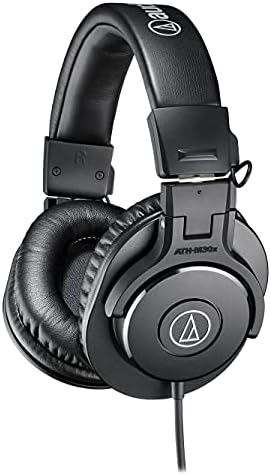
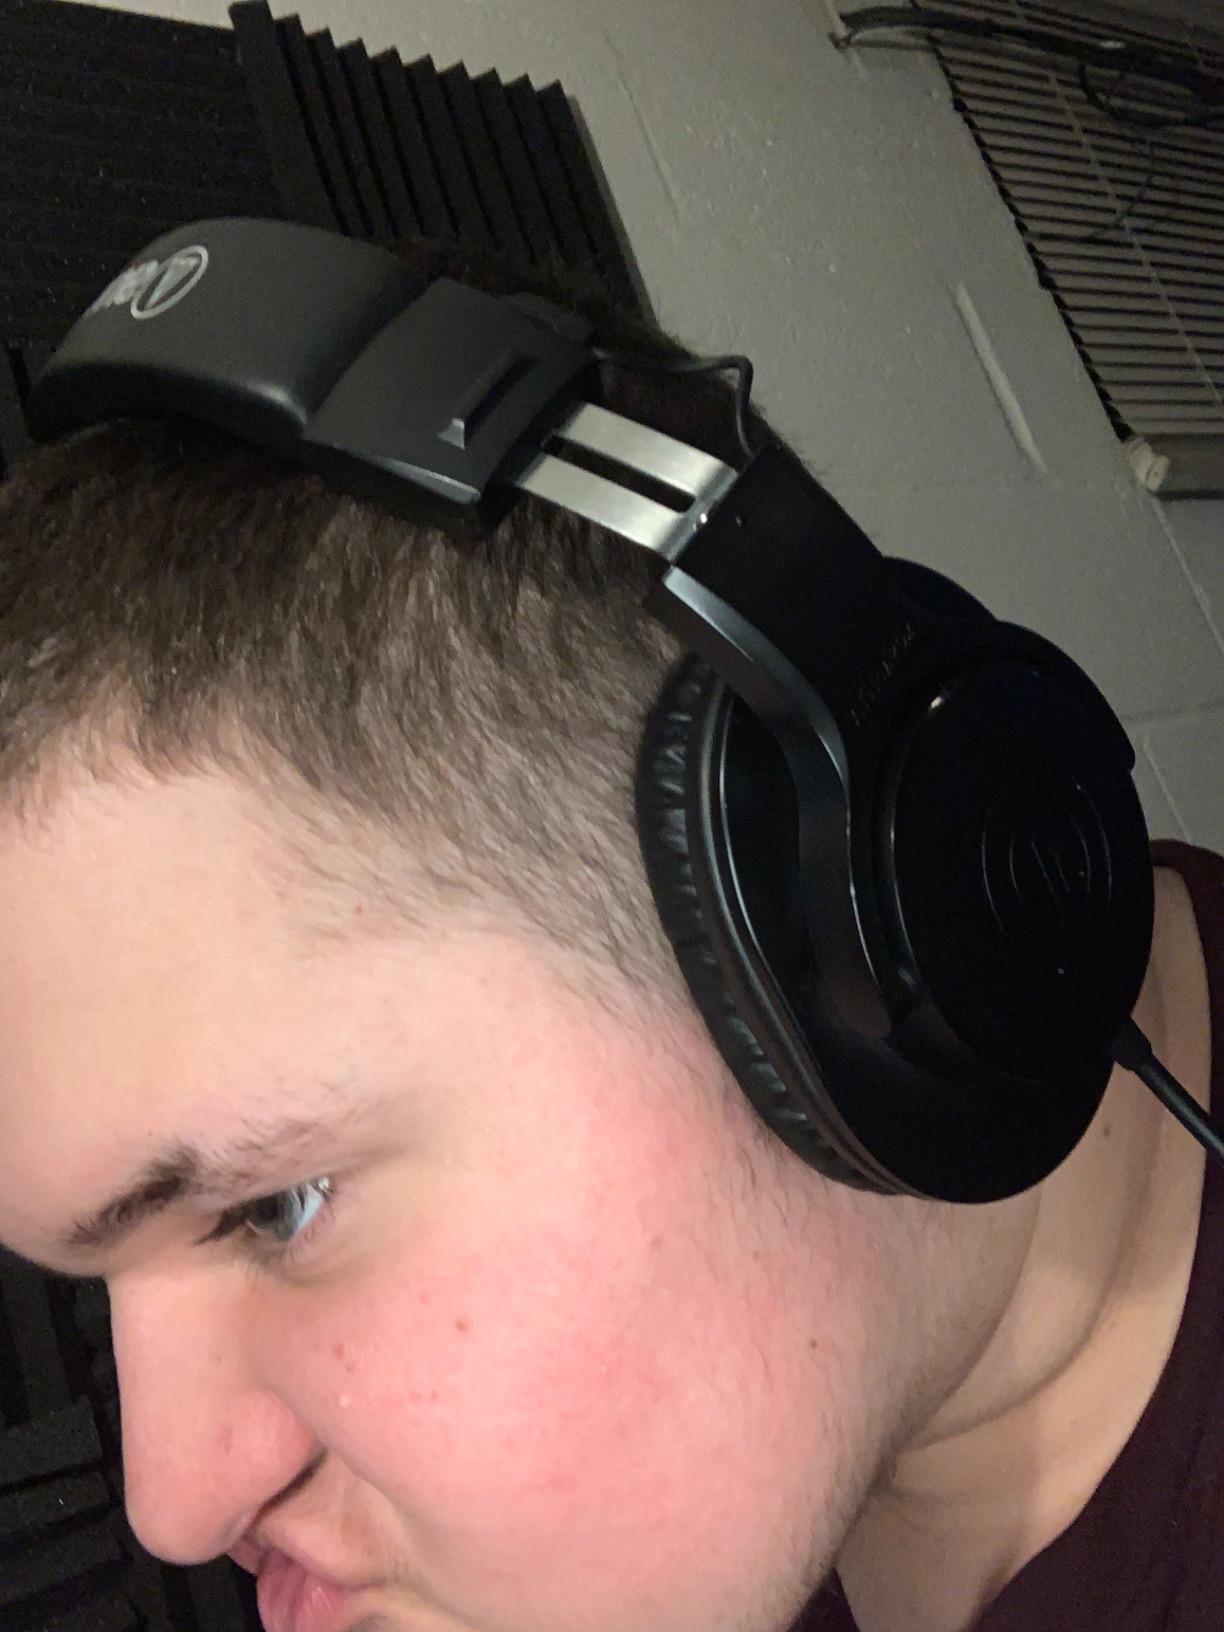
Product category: headphones
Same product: no